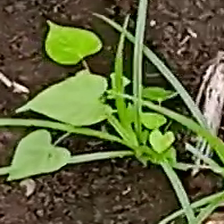
Weed species: Obscure_morning _glory(Ipomoea obscura)